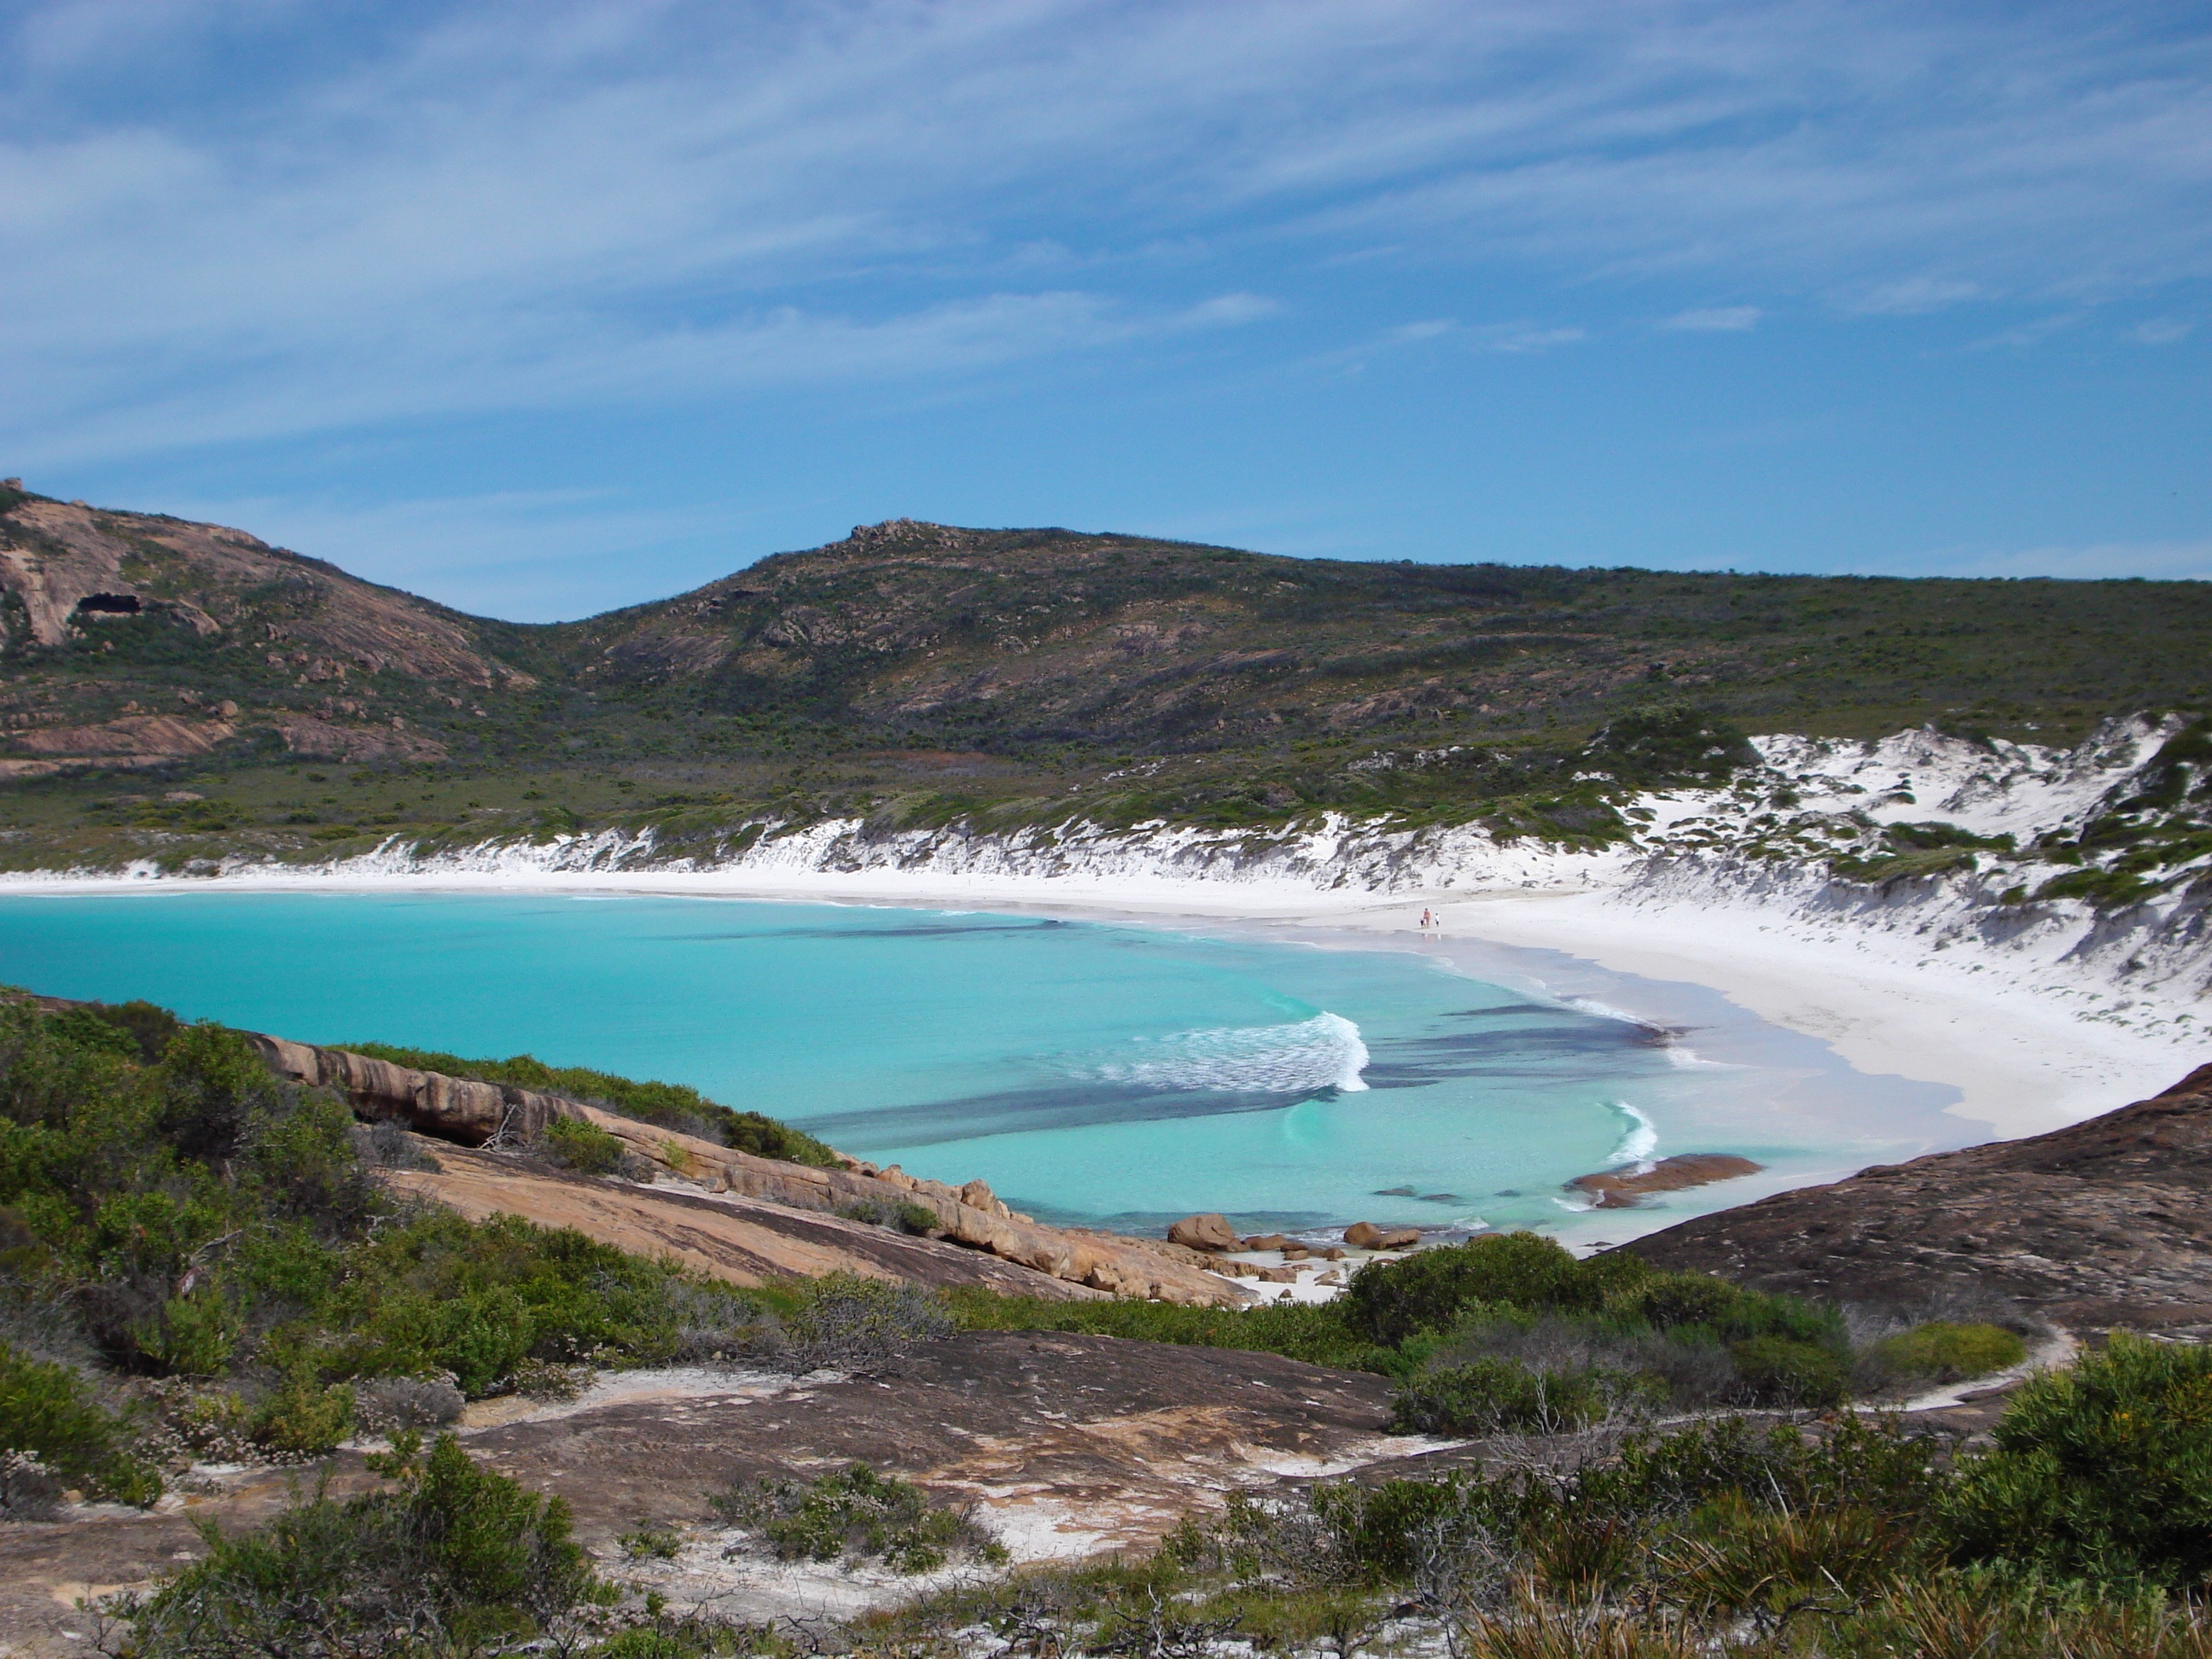
beach, sea, coast, ocean, shore, lake, cove, park, lagoon, bay, reservoir, terrain, body of water, national, loch, cape, landform, western australia, cape le grand